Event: Typhoon Ruby
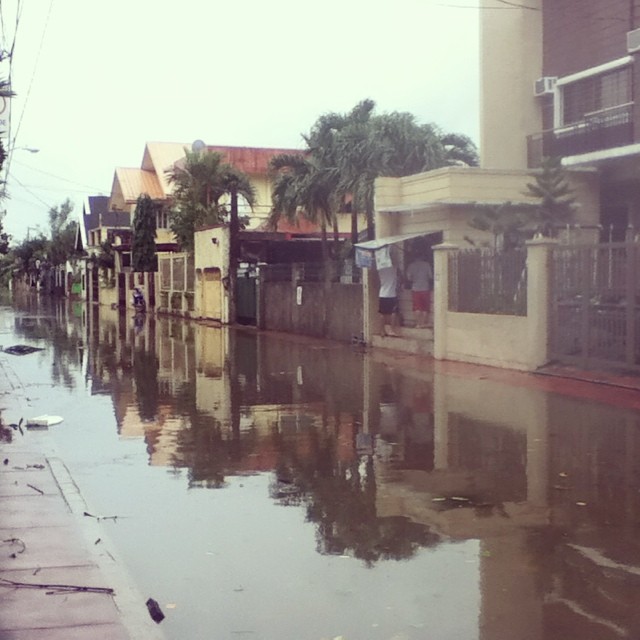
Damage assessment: damage